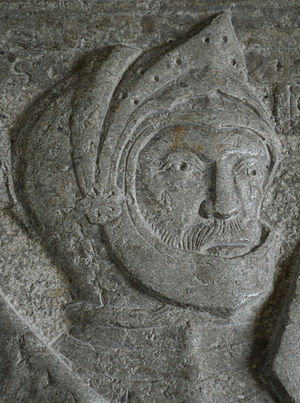
Steen Jensen Rosensparre
Steen Rosensparre til Skarholt, skånsk adelsmand og dansk rigsråd.